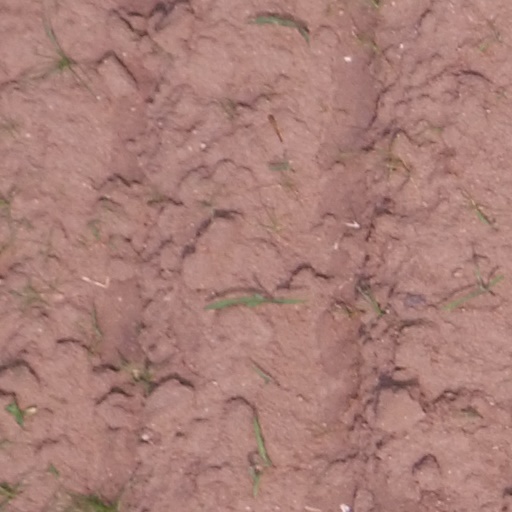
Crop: maize; corn